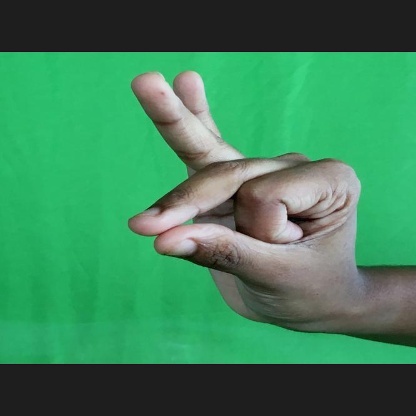
Mudra: Bramaram